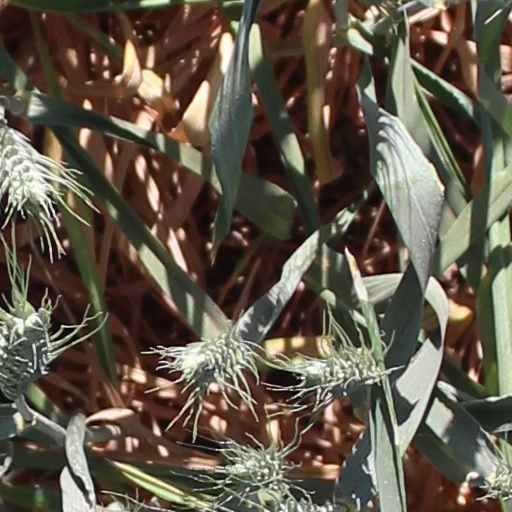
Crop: wheat